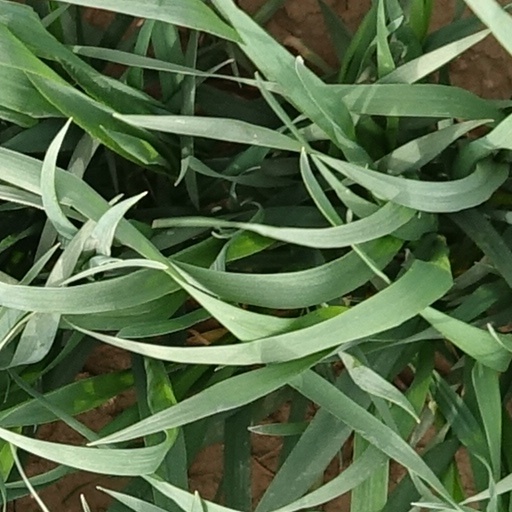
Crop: wheat